Ap Bokto

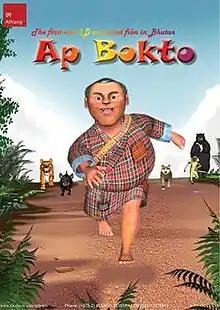
Theatrical poster

Ap Bokto is a 2014 Bhutanese animated film produced and directed by Karma Dhendup under Athang Animation Studio.